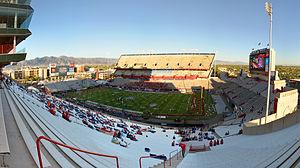
Le Nova Home Loans Arizona Bowl est un match de football américain de niveau universitaire certifié par la NCAA et dont la première édition a lieu après la saison régulière de 2015.